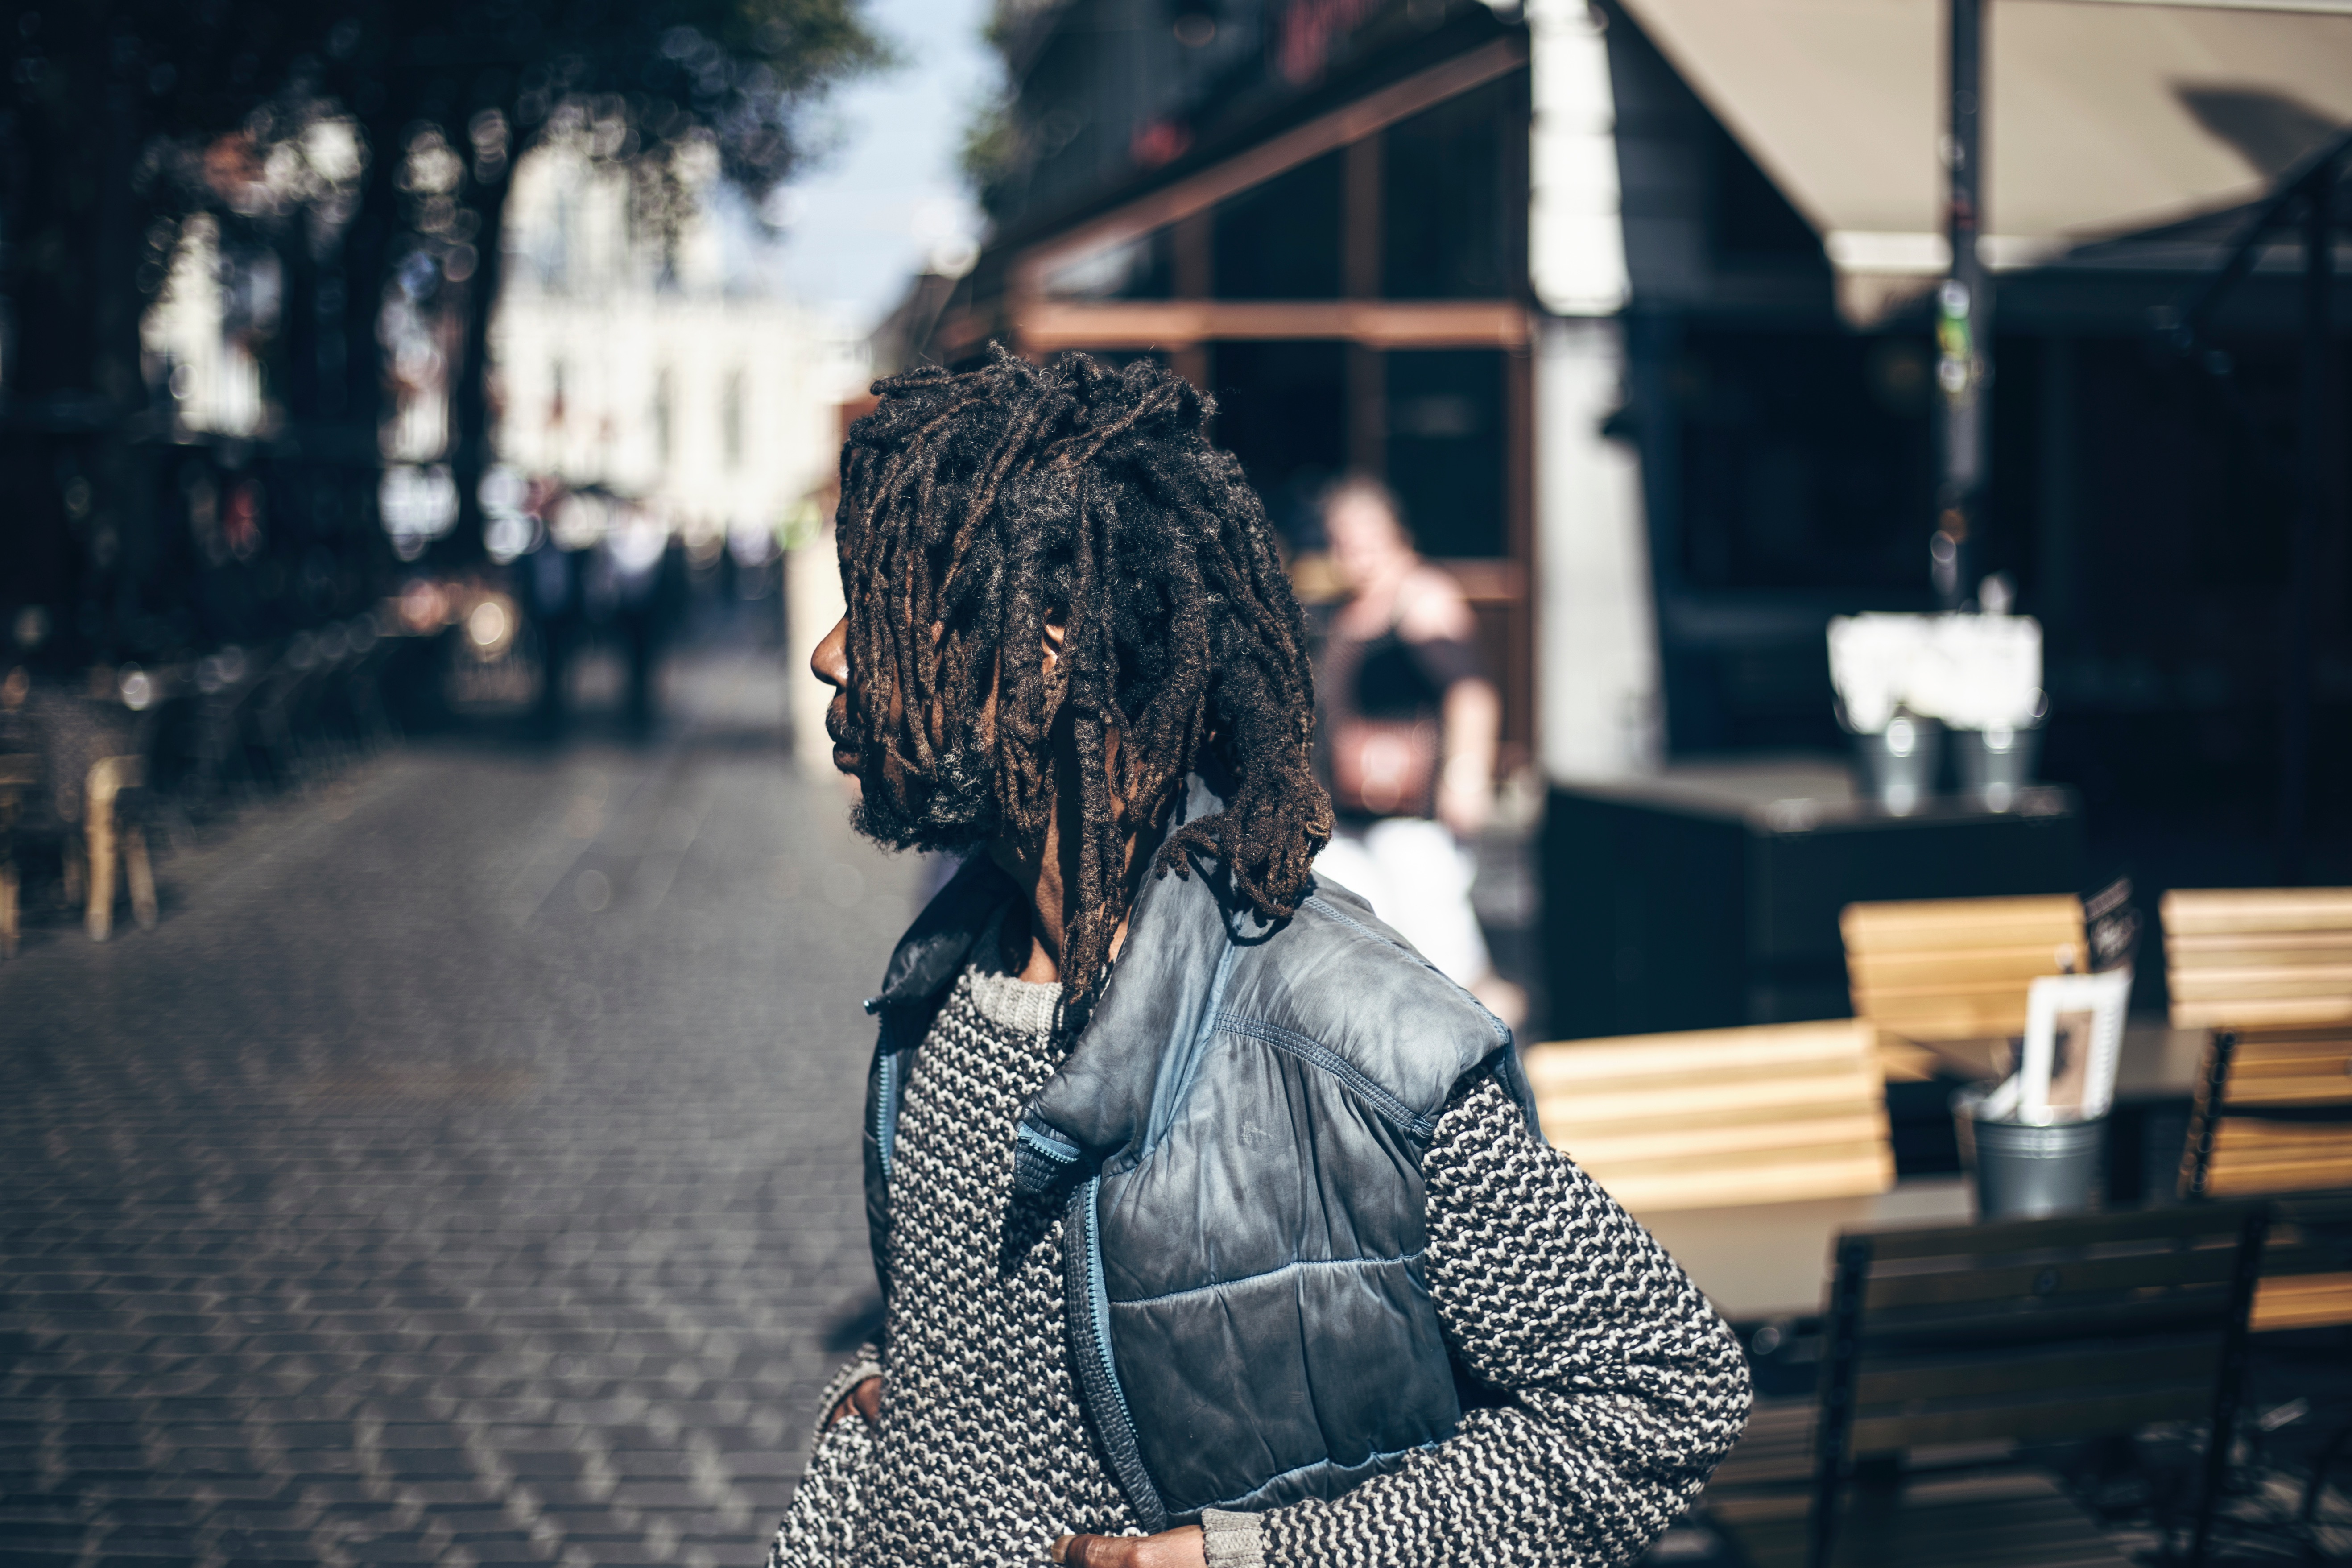
person, road, street, spring, color, fashion, black, season, photograph